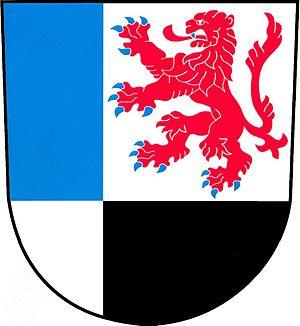
Svojkov est une commune du district de Česká Lípa, dans la région de Liberec, en Tchéquie. Sa population s'élevait à 245 habitants en 2018.